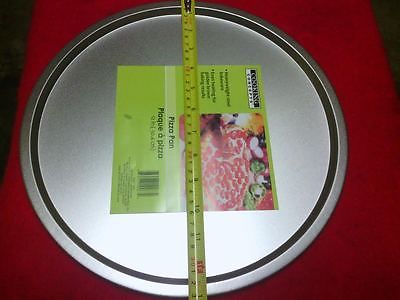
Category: toaster